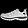
Label: Sandal